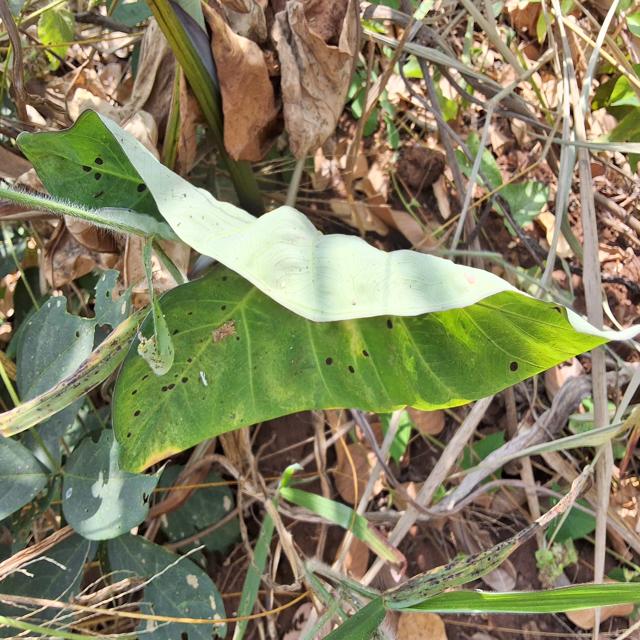
Label: Healthy